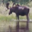
Label: deer